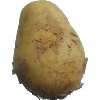
Label: Potato White 1